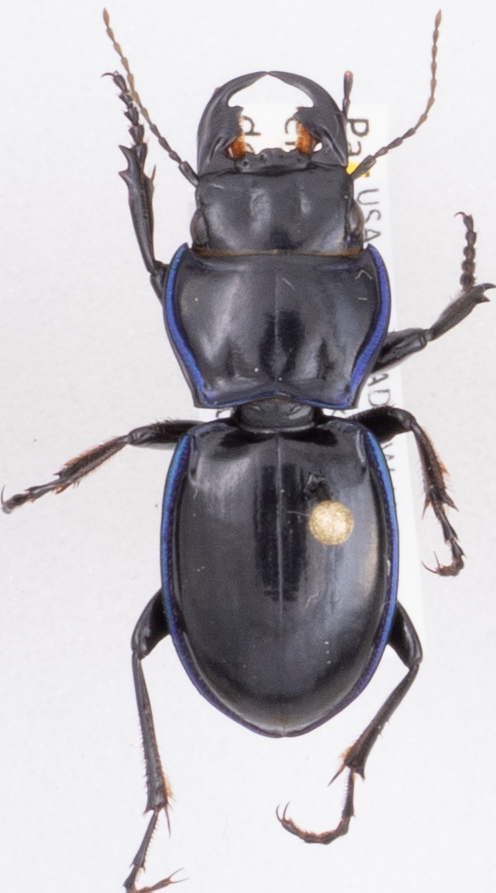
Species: Pasimachus elongatus
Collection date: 2018-06-21
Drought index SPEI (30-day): -0.572
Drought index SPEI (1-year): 0.128
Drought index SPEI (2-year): -0.288